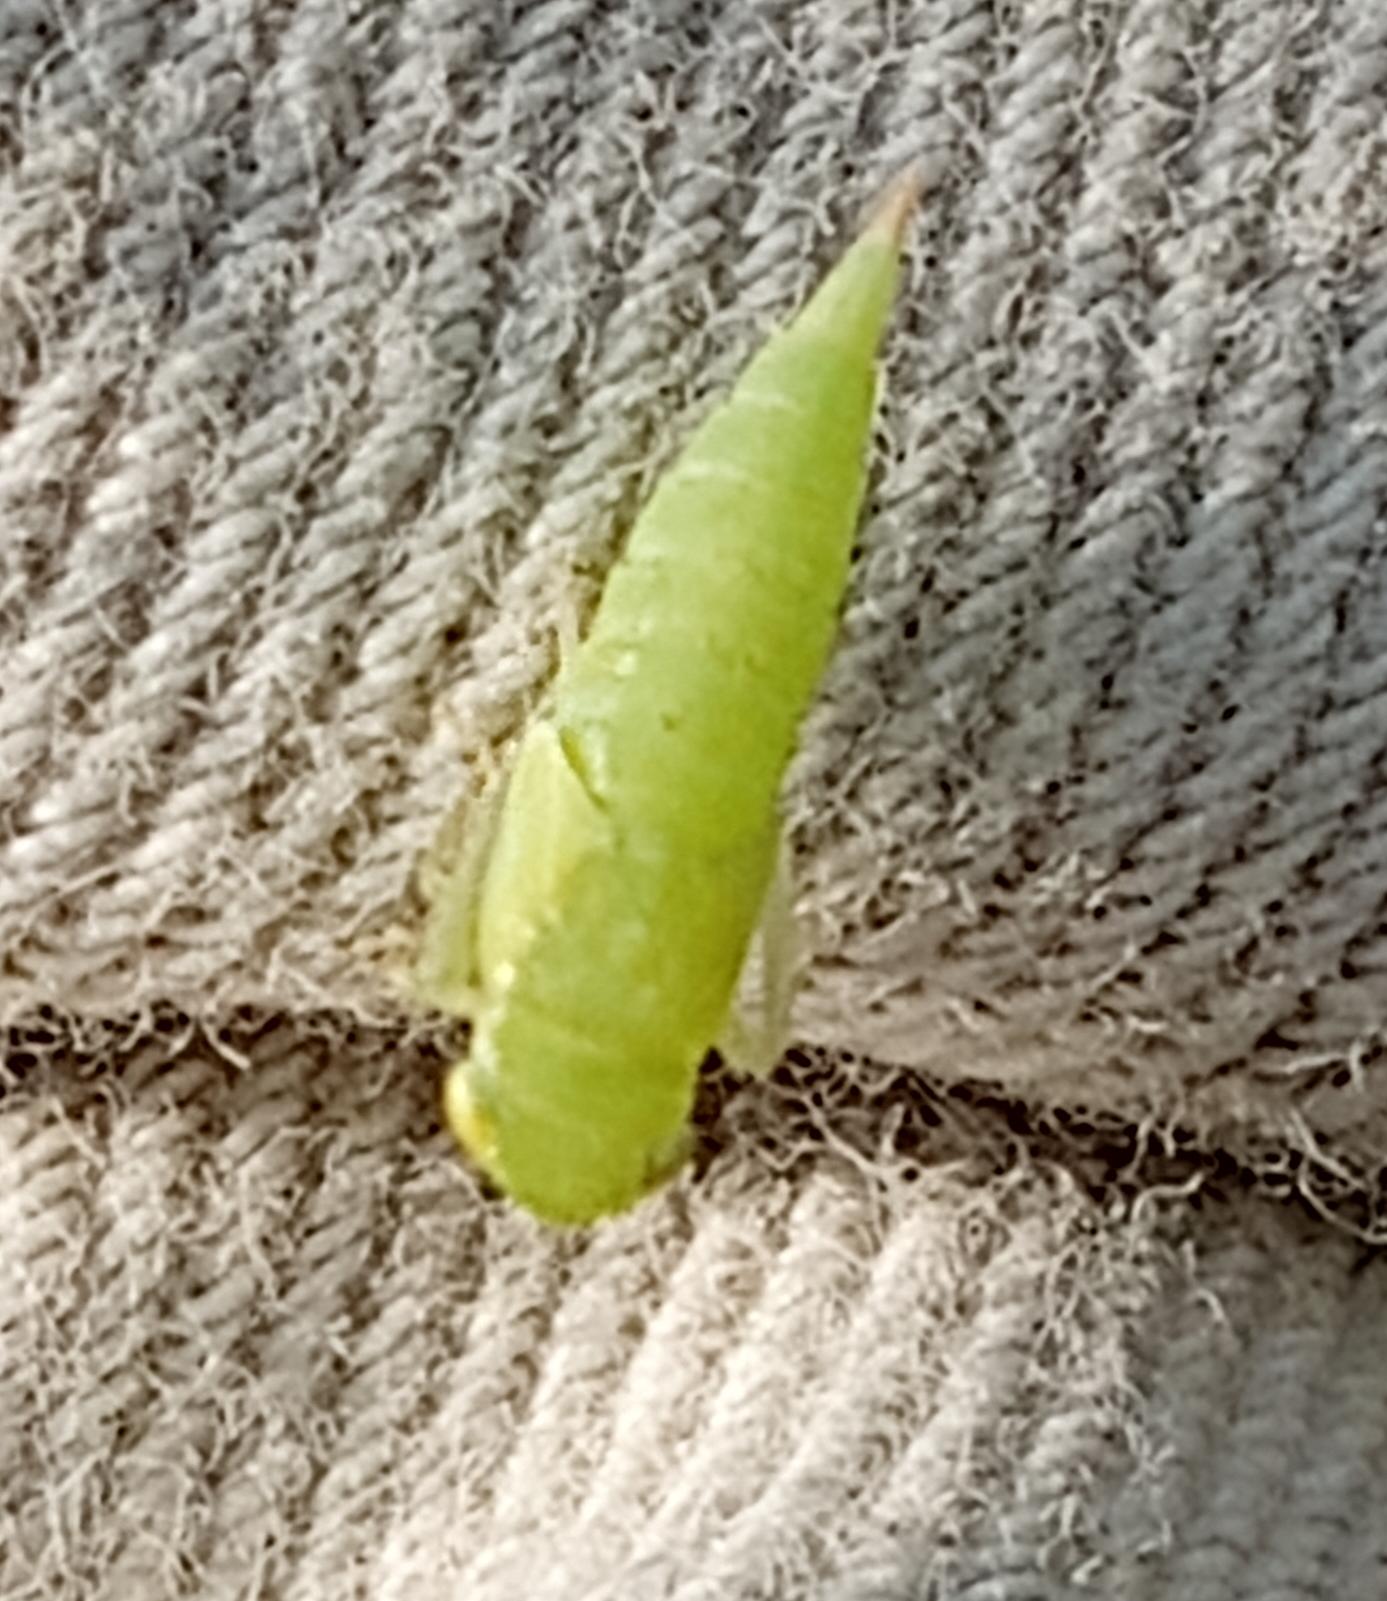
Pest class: occasional_pest